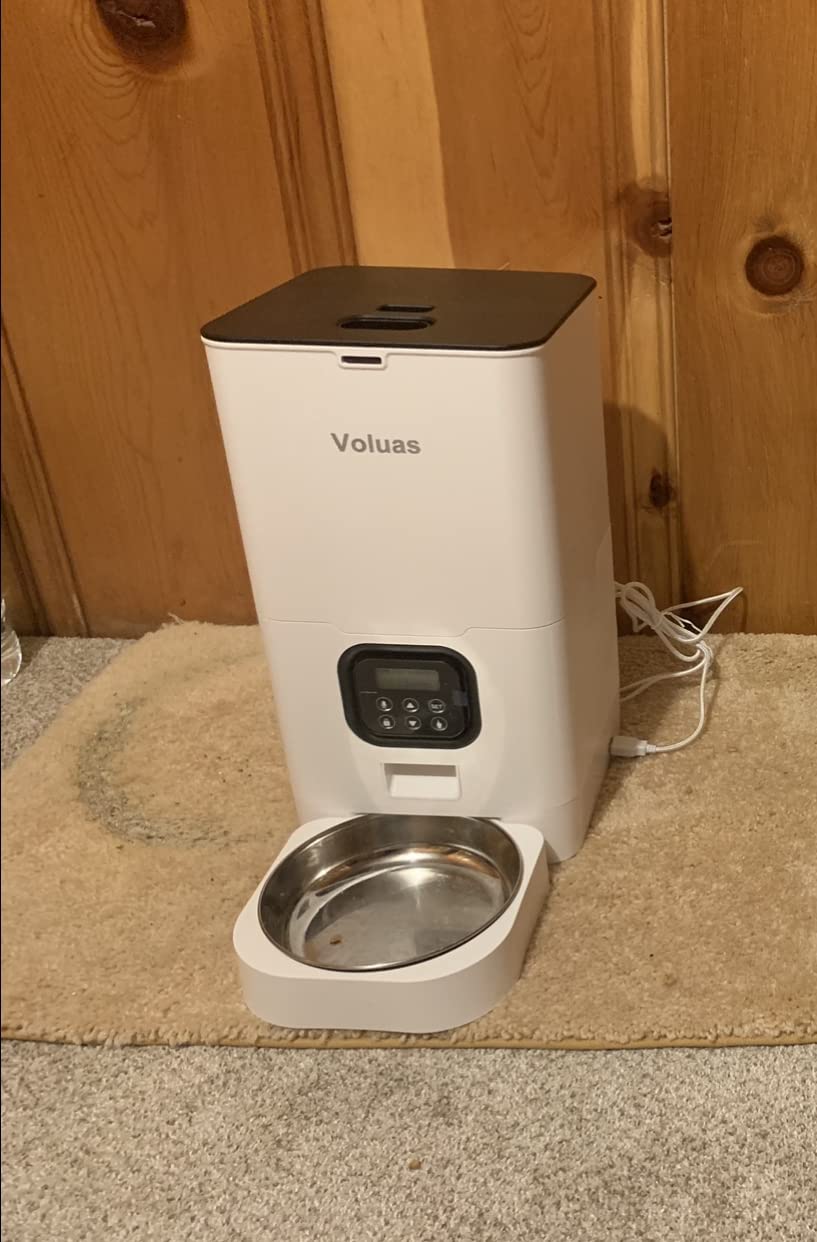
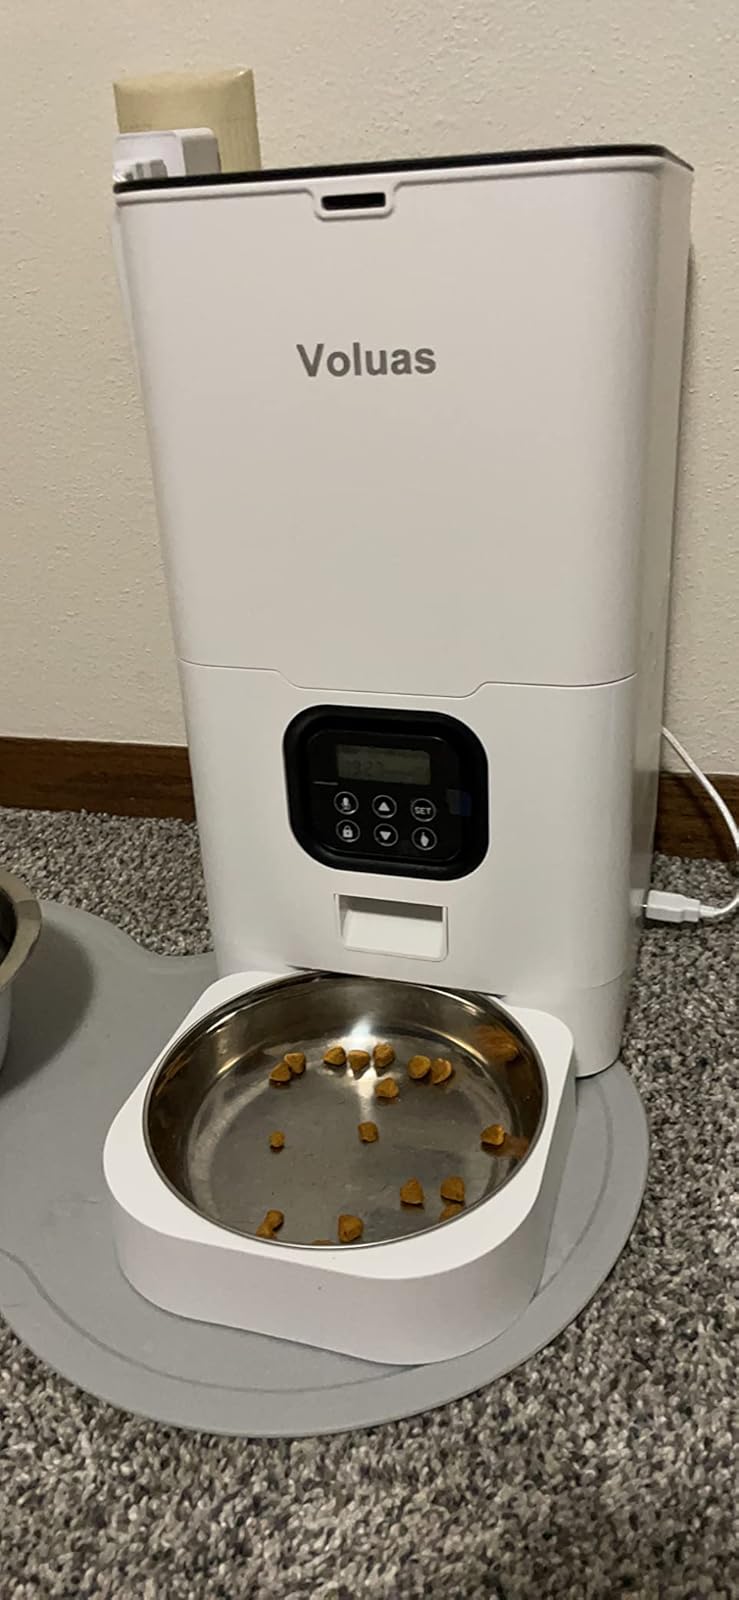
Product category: items_feeder
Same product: yes